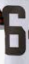
Number: 6